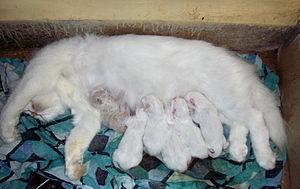
Le persan est une race de chat à poil long. Ce chat de taille moyenne à grande est caractérisé par son poil long et abondant, sa silhouette toute en rondeur et son visage au museau très court. Reconnue depuis la fin du XIXᵉ siècle, la race est d'abord modifiée par les Anglais, puis essentiellement par les États-Unis après la Seconde Guerre mondiale.